EGOT

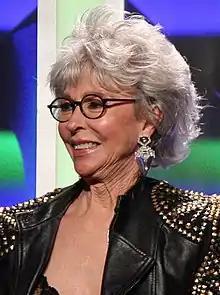
In 1977, Rita Moreno became the third person and first Hispanic American to win all four awards.

Puerto Rican actress, dancer, and singer Rita Moreno (born 1931) received her fourth distinct award in 1977. Between 1961 and 1978, Moreno received a total of five awards. She is also the first Latina winner and the first winner to win a Grammy as their second award (both previous winners won Tonys as their second award). In addition, she became a Kennedy Center Honoree in 2015 and a Peabody Award winner in 2019. Moreno is also the second EGOT recipient and the first Hispanic actress to win the Triple Crown of Acting.